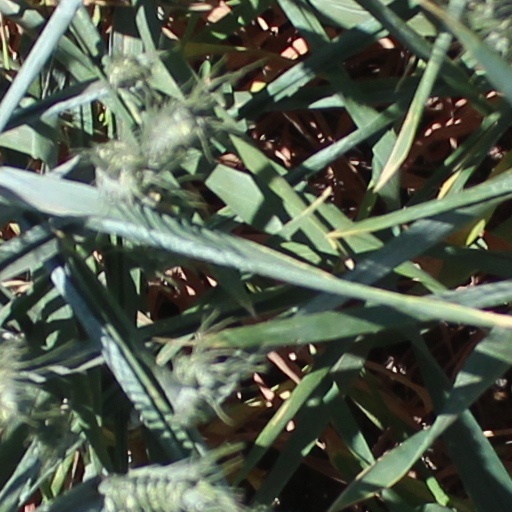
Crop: wheat